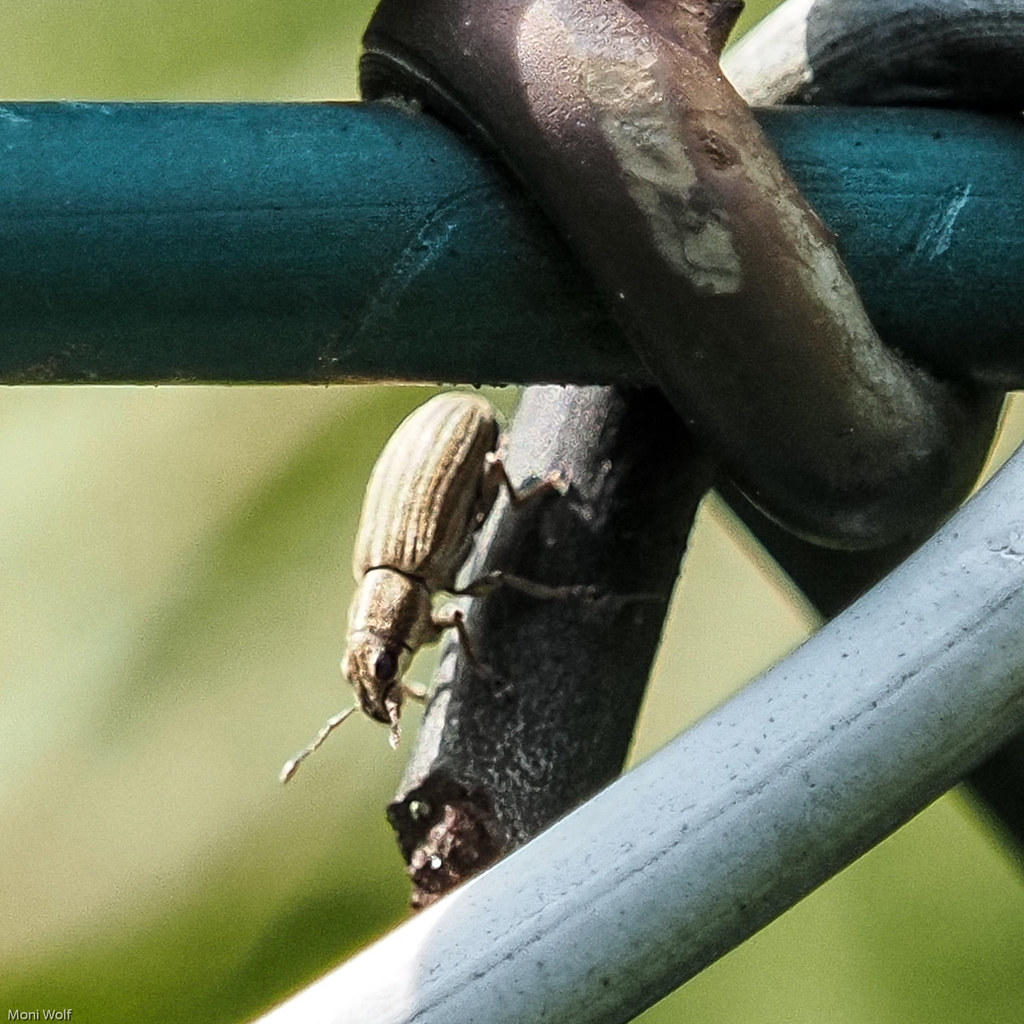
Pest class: pea_leaf_weevil